Lynn Stiles

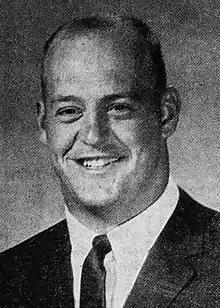
Stiles, circa 1962

Lynn George Stiles (born April 12, 1941) is a former American football player, coach, and executive. He served as the head football coach at San Jose State University from 1976 to 1978, compiling a record of 18–16. Stiles was later an assistant coach with the Philadelphia Eagles, San Francisco 49ers and St. Louis Rams of the National Football League (NFL). From 1992 to 1996, he served in the front office for the Kansas City Chiefs as vice president of player personnel.